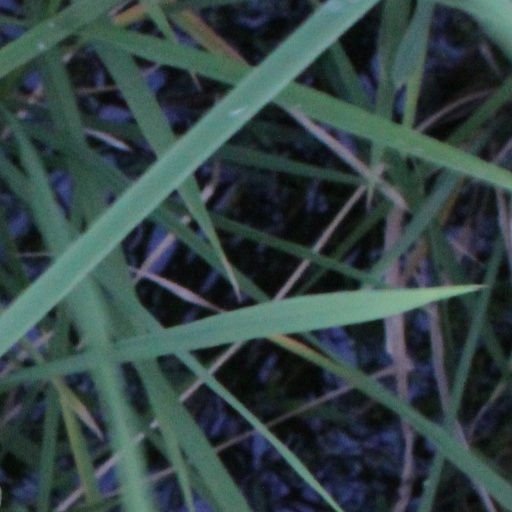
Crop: rice